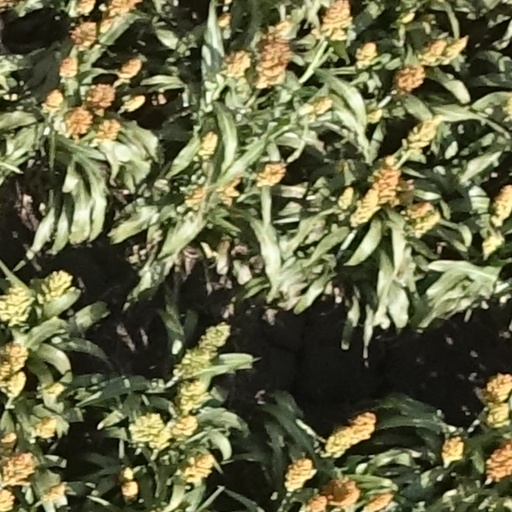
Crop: sorghum